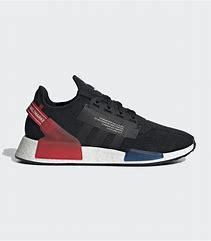
Brand: Adidas
Model: NMD R1 V2